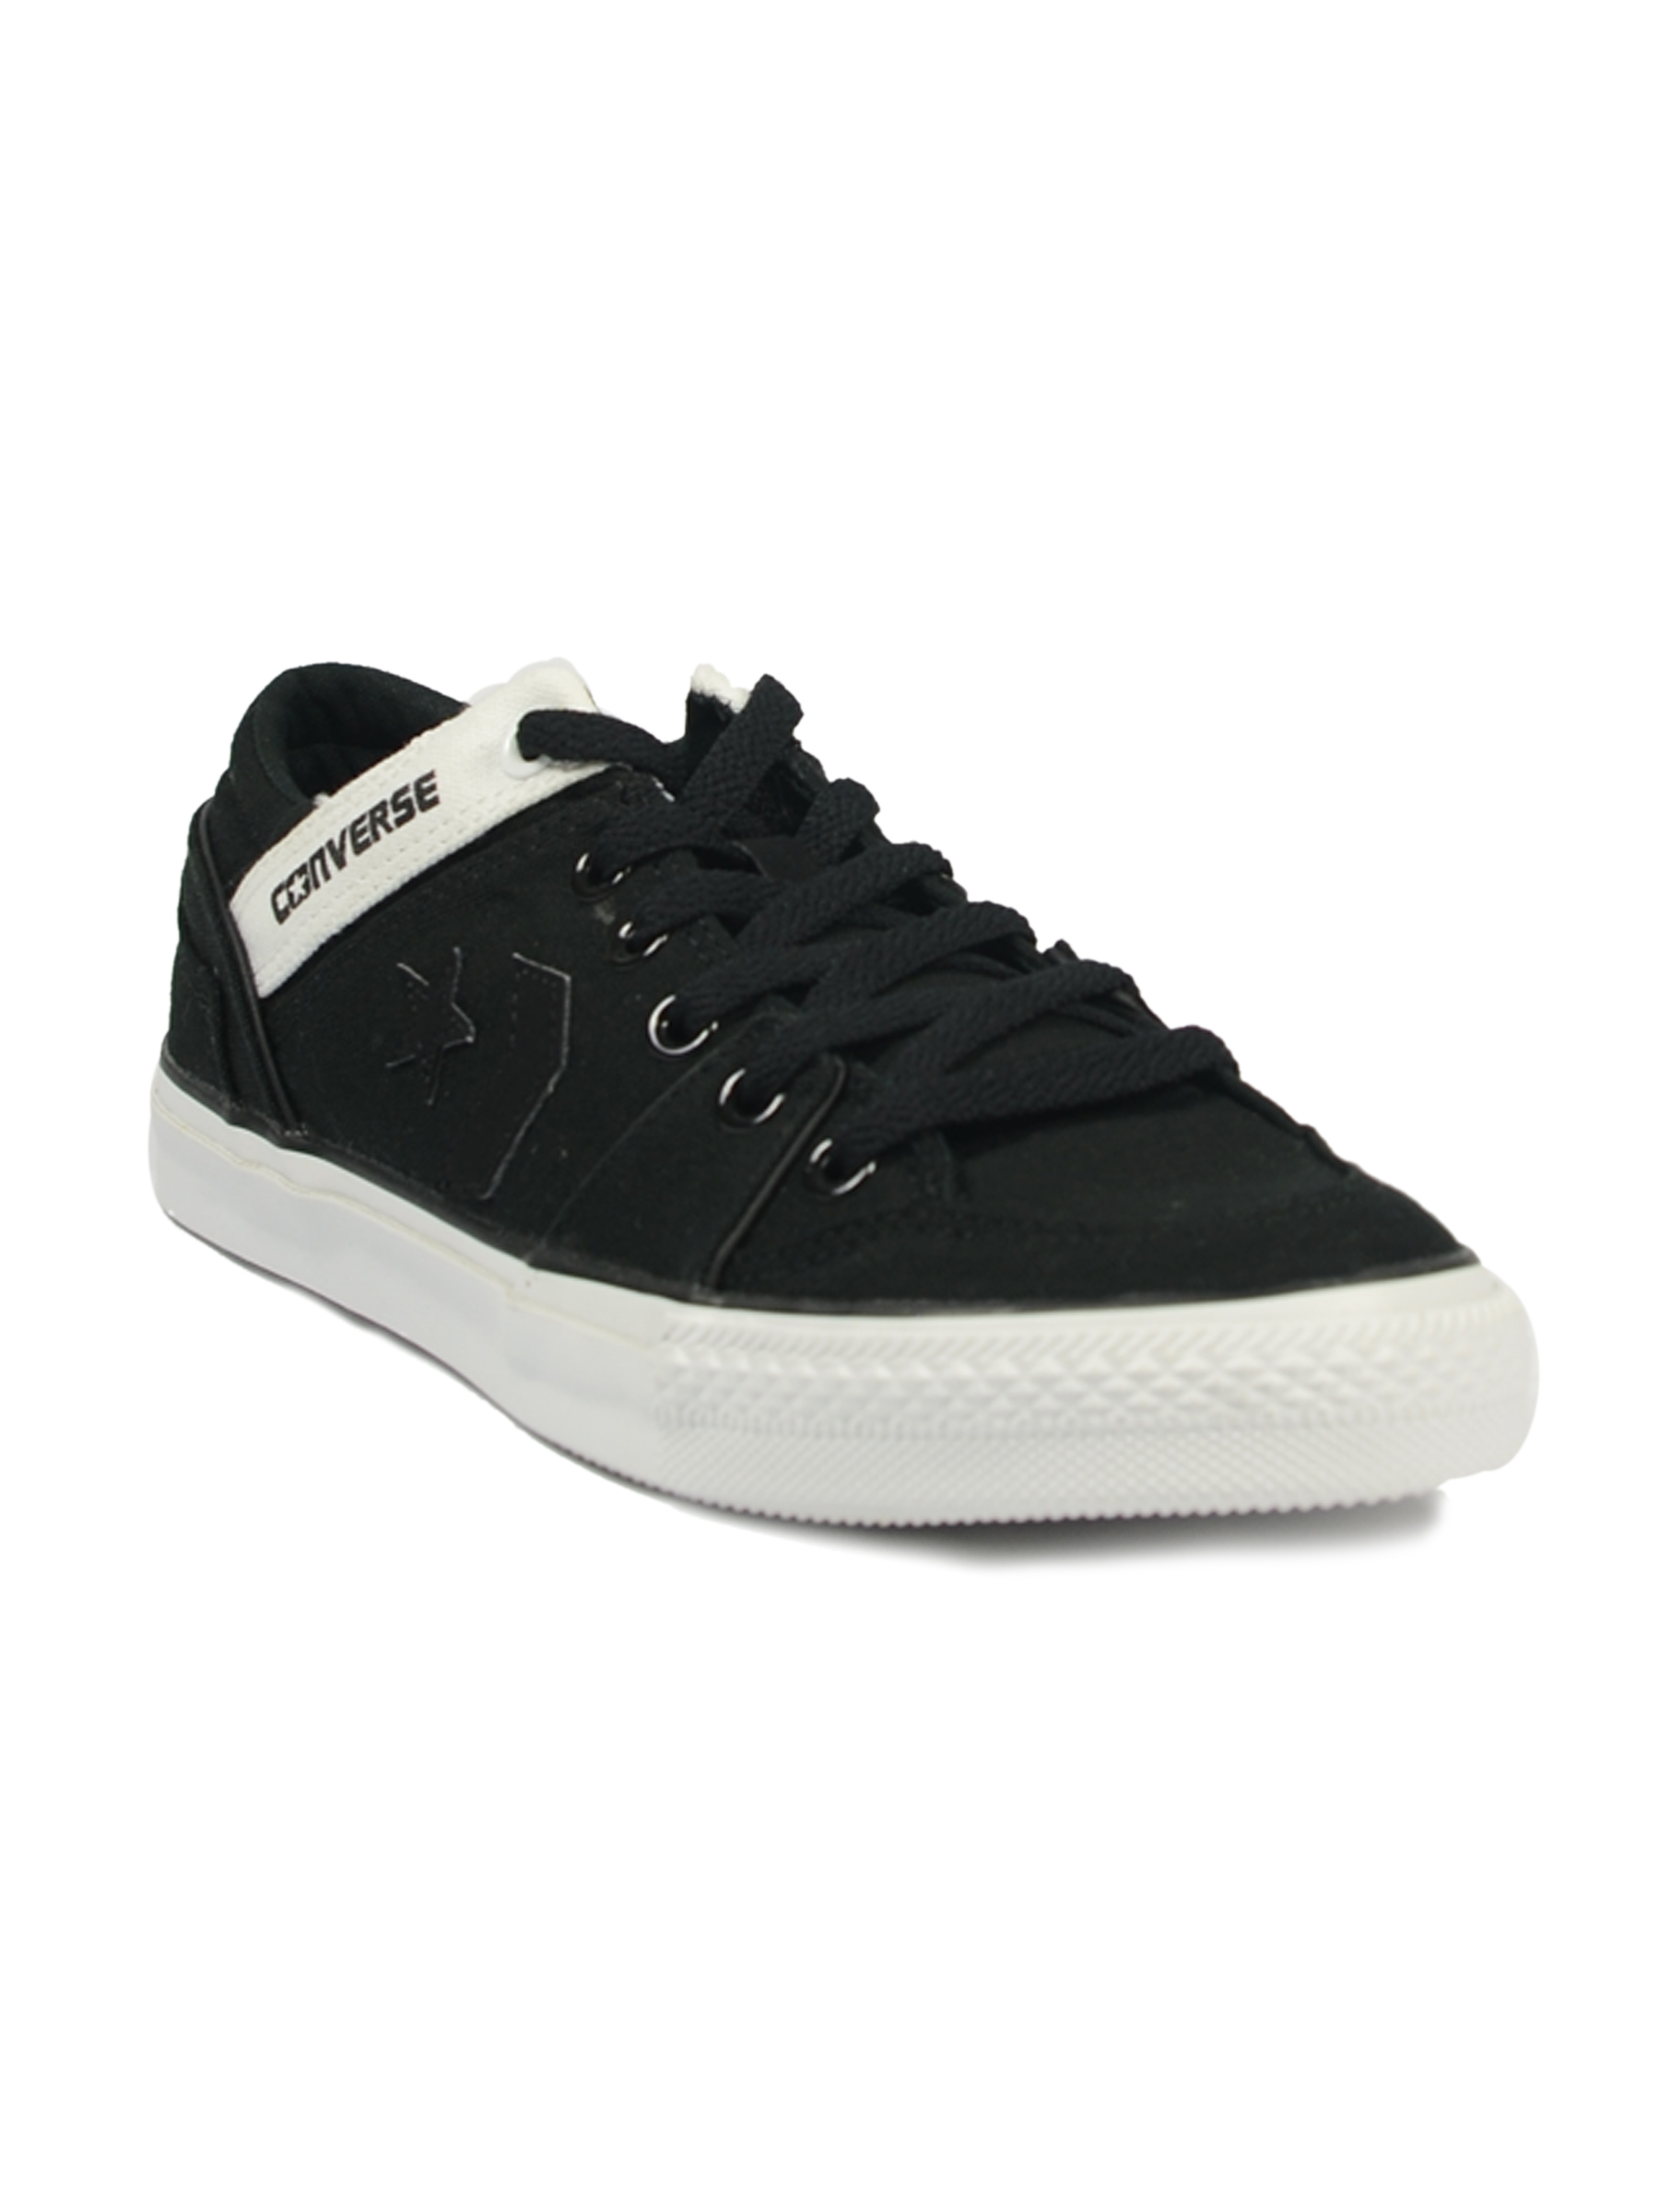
Converse Men's Poormn Team Black Canvas Shoe
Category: Footwear / Shoes / Casual Shoes
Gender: Men
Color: Black
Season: Fall 2011
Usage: Casual